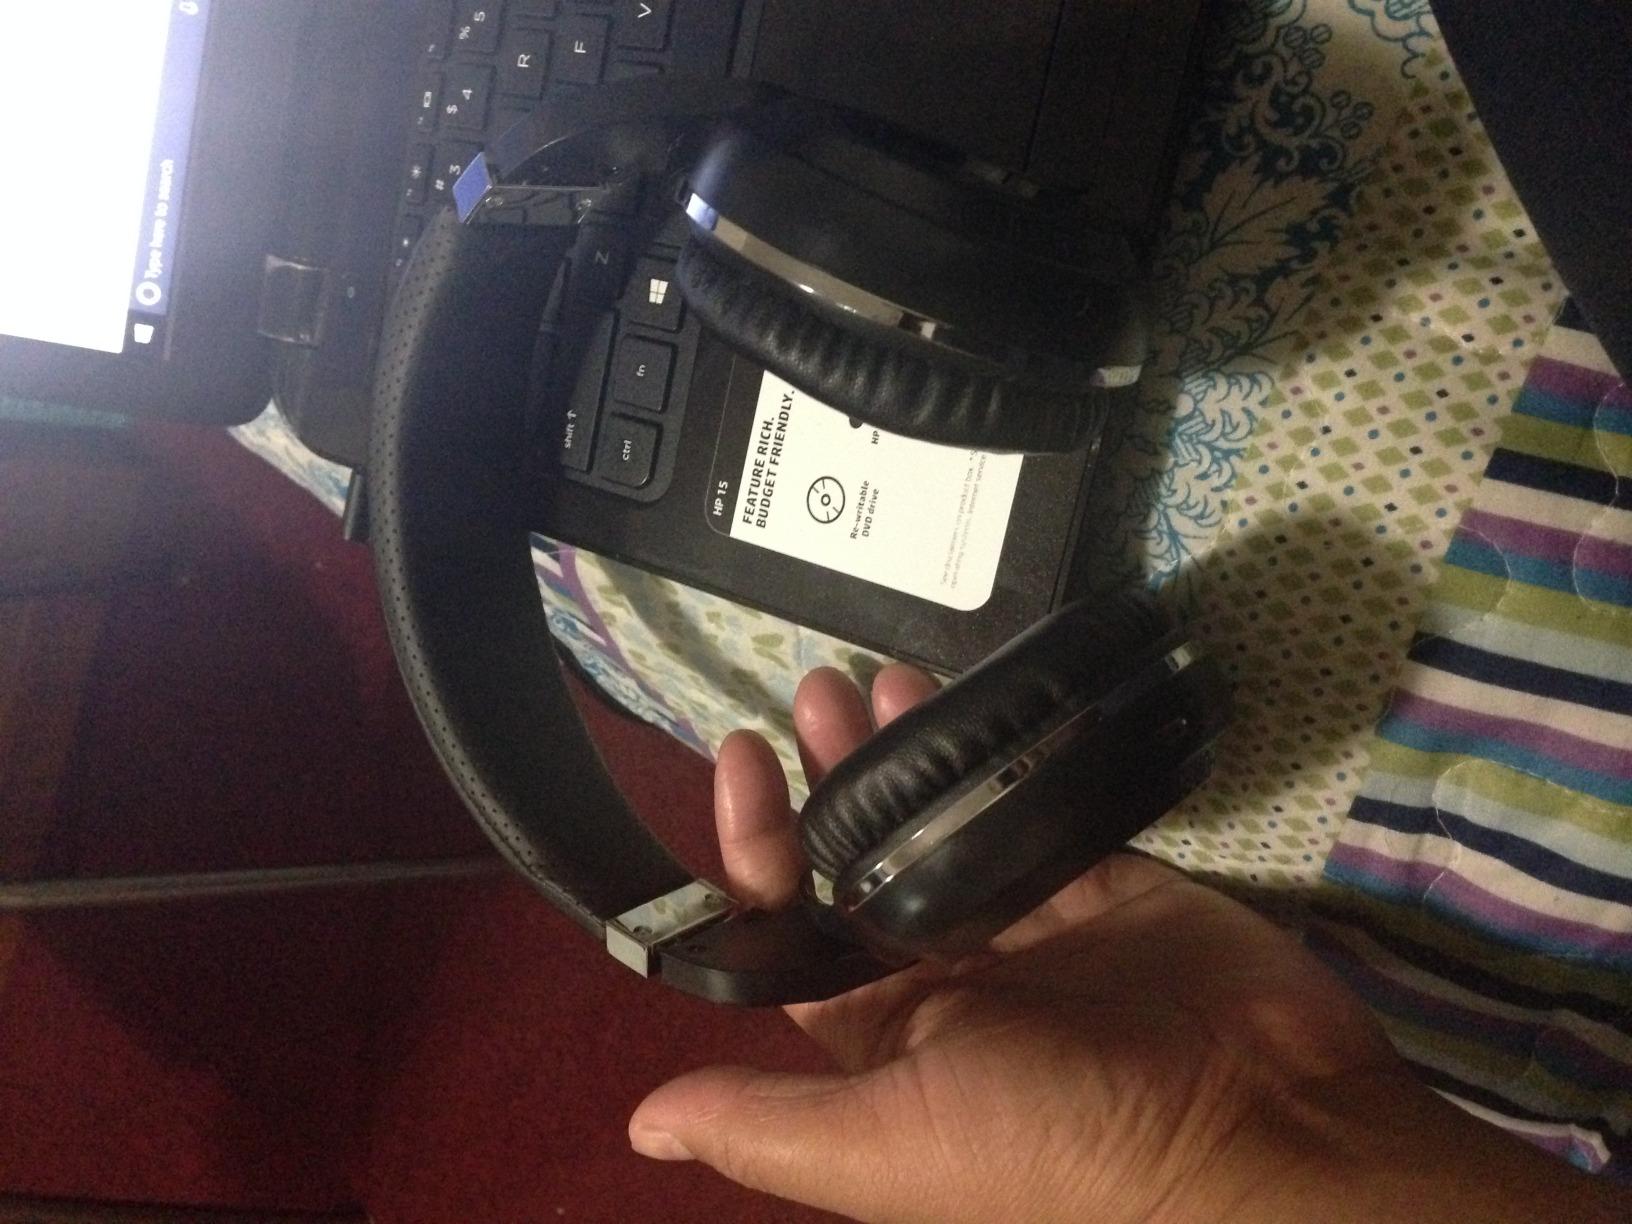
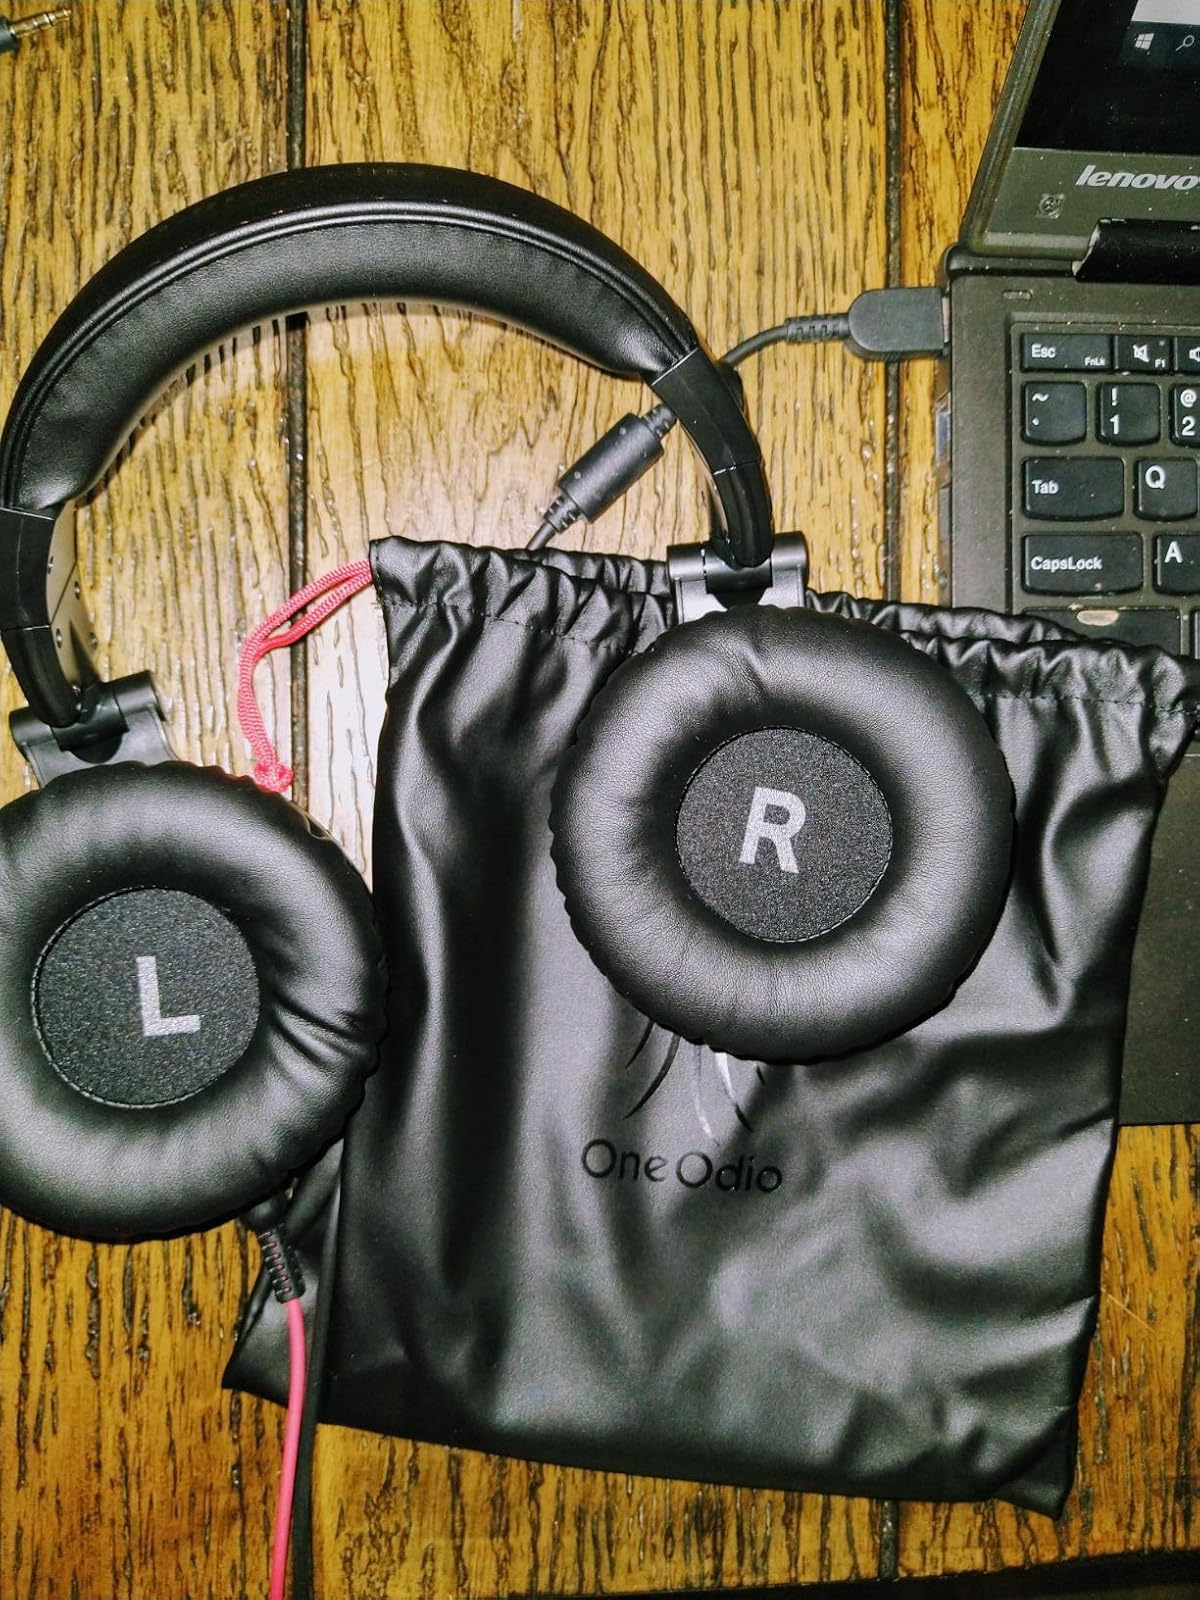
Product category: headphones
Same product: no